The Revolution and the Land

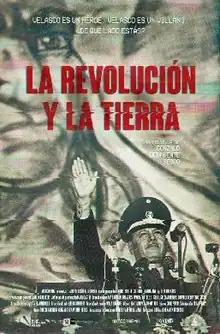
Theatrical release poster

The Revolution and the Land (Spanish: La revolución y la tierra) is a 2019 Peruvian documentary film directed by Gonzalo Benavente Secco and written by Gonzalo Benavente Secco & Grecia Barbieri. The film is about the 1969 agrarian reform carried out by the left-reformist military dictatorship, calling itself the "Revolutionary Government of the Armed Forces".